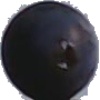
Label: Grape Blue 1